Republicanism

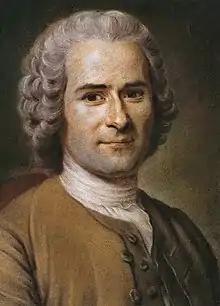
Portrait of Jean-Jacques Rousseau

Republicanism, especially that of Rousseau, played a central role in the French Revolution and foreshadowed modern republicanism. The revolutionaries, after overthrowing the French monarchy in the 1790s, began by setting up a republic; Napoleon converted it into an Empire with a new aristocracy. In the 1830s Belgium adopted some of the innovations of the progressive political philosophers of the Enlightenment.